Assassination Classroom

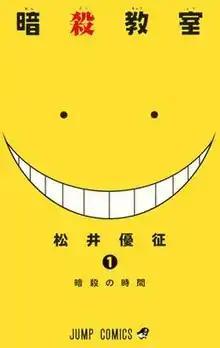
First volume cover, featuring Koro-sensei's face

is a Japanese manga series written and illustrated by Yusei Matsui. The series follows the daily life of an extremely powerful octopus-like being working as a junior high homeroom teacher, and his students dedicated to the task of assassinating him to prevent Earth from being destroyed. The students are considered "misfits" in their school and are taught in a separate building; the class he teaches is called 3-E. It was serialized in Shueisha's manga magazine "Weekly Shōnen Jump" from July 2012 to March 2016, with its chapters collected in twenty-one volumes.